Battle of Plataea

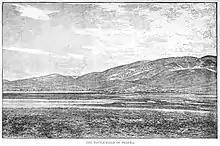
Black and white sketch. From north to south are seen a river bank, a town and mountains

Konecny argues that the Spartans had thus mobilized almost all of their fighting age helots to assist on the logistical problems posed by such a large Greek army. He argues that only 10,000 helots were deployed for combat, while the remaining 25,000 helots worked the supply lines. He further claims that if all the 35,000 helots had been on the battlefield, the Greeks couldn't have formed their phalanxes before the first Persian charge. Konecny estimates that during Mardonius' march to Skolos he had traveled around from Athens in two days, while most of his army would have taken around a week.